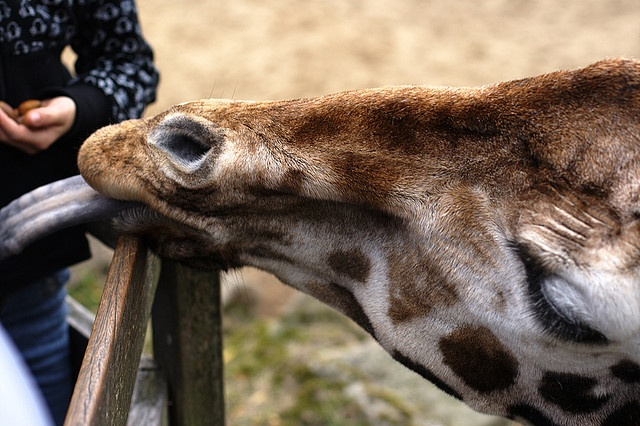
a giraffe extending its tongue next to a fence and a person holding food in their hand.
A brown colored animal with spots resting his chin on a post.
a close up of a giraffe being fed by people
a giraffe sticks out his blue tongue at zoo visitors
A giraffe being fed by people and sticking its tongue out.